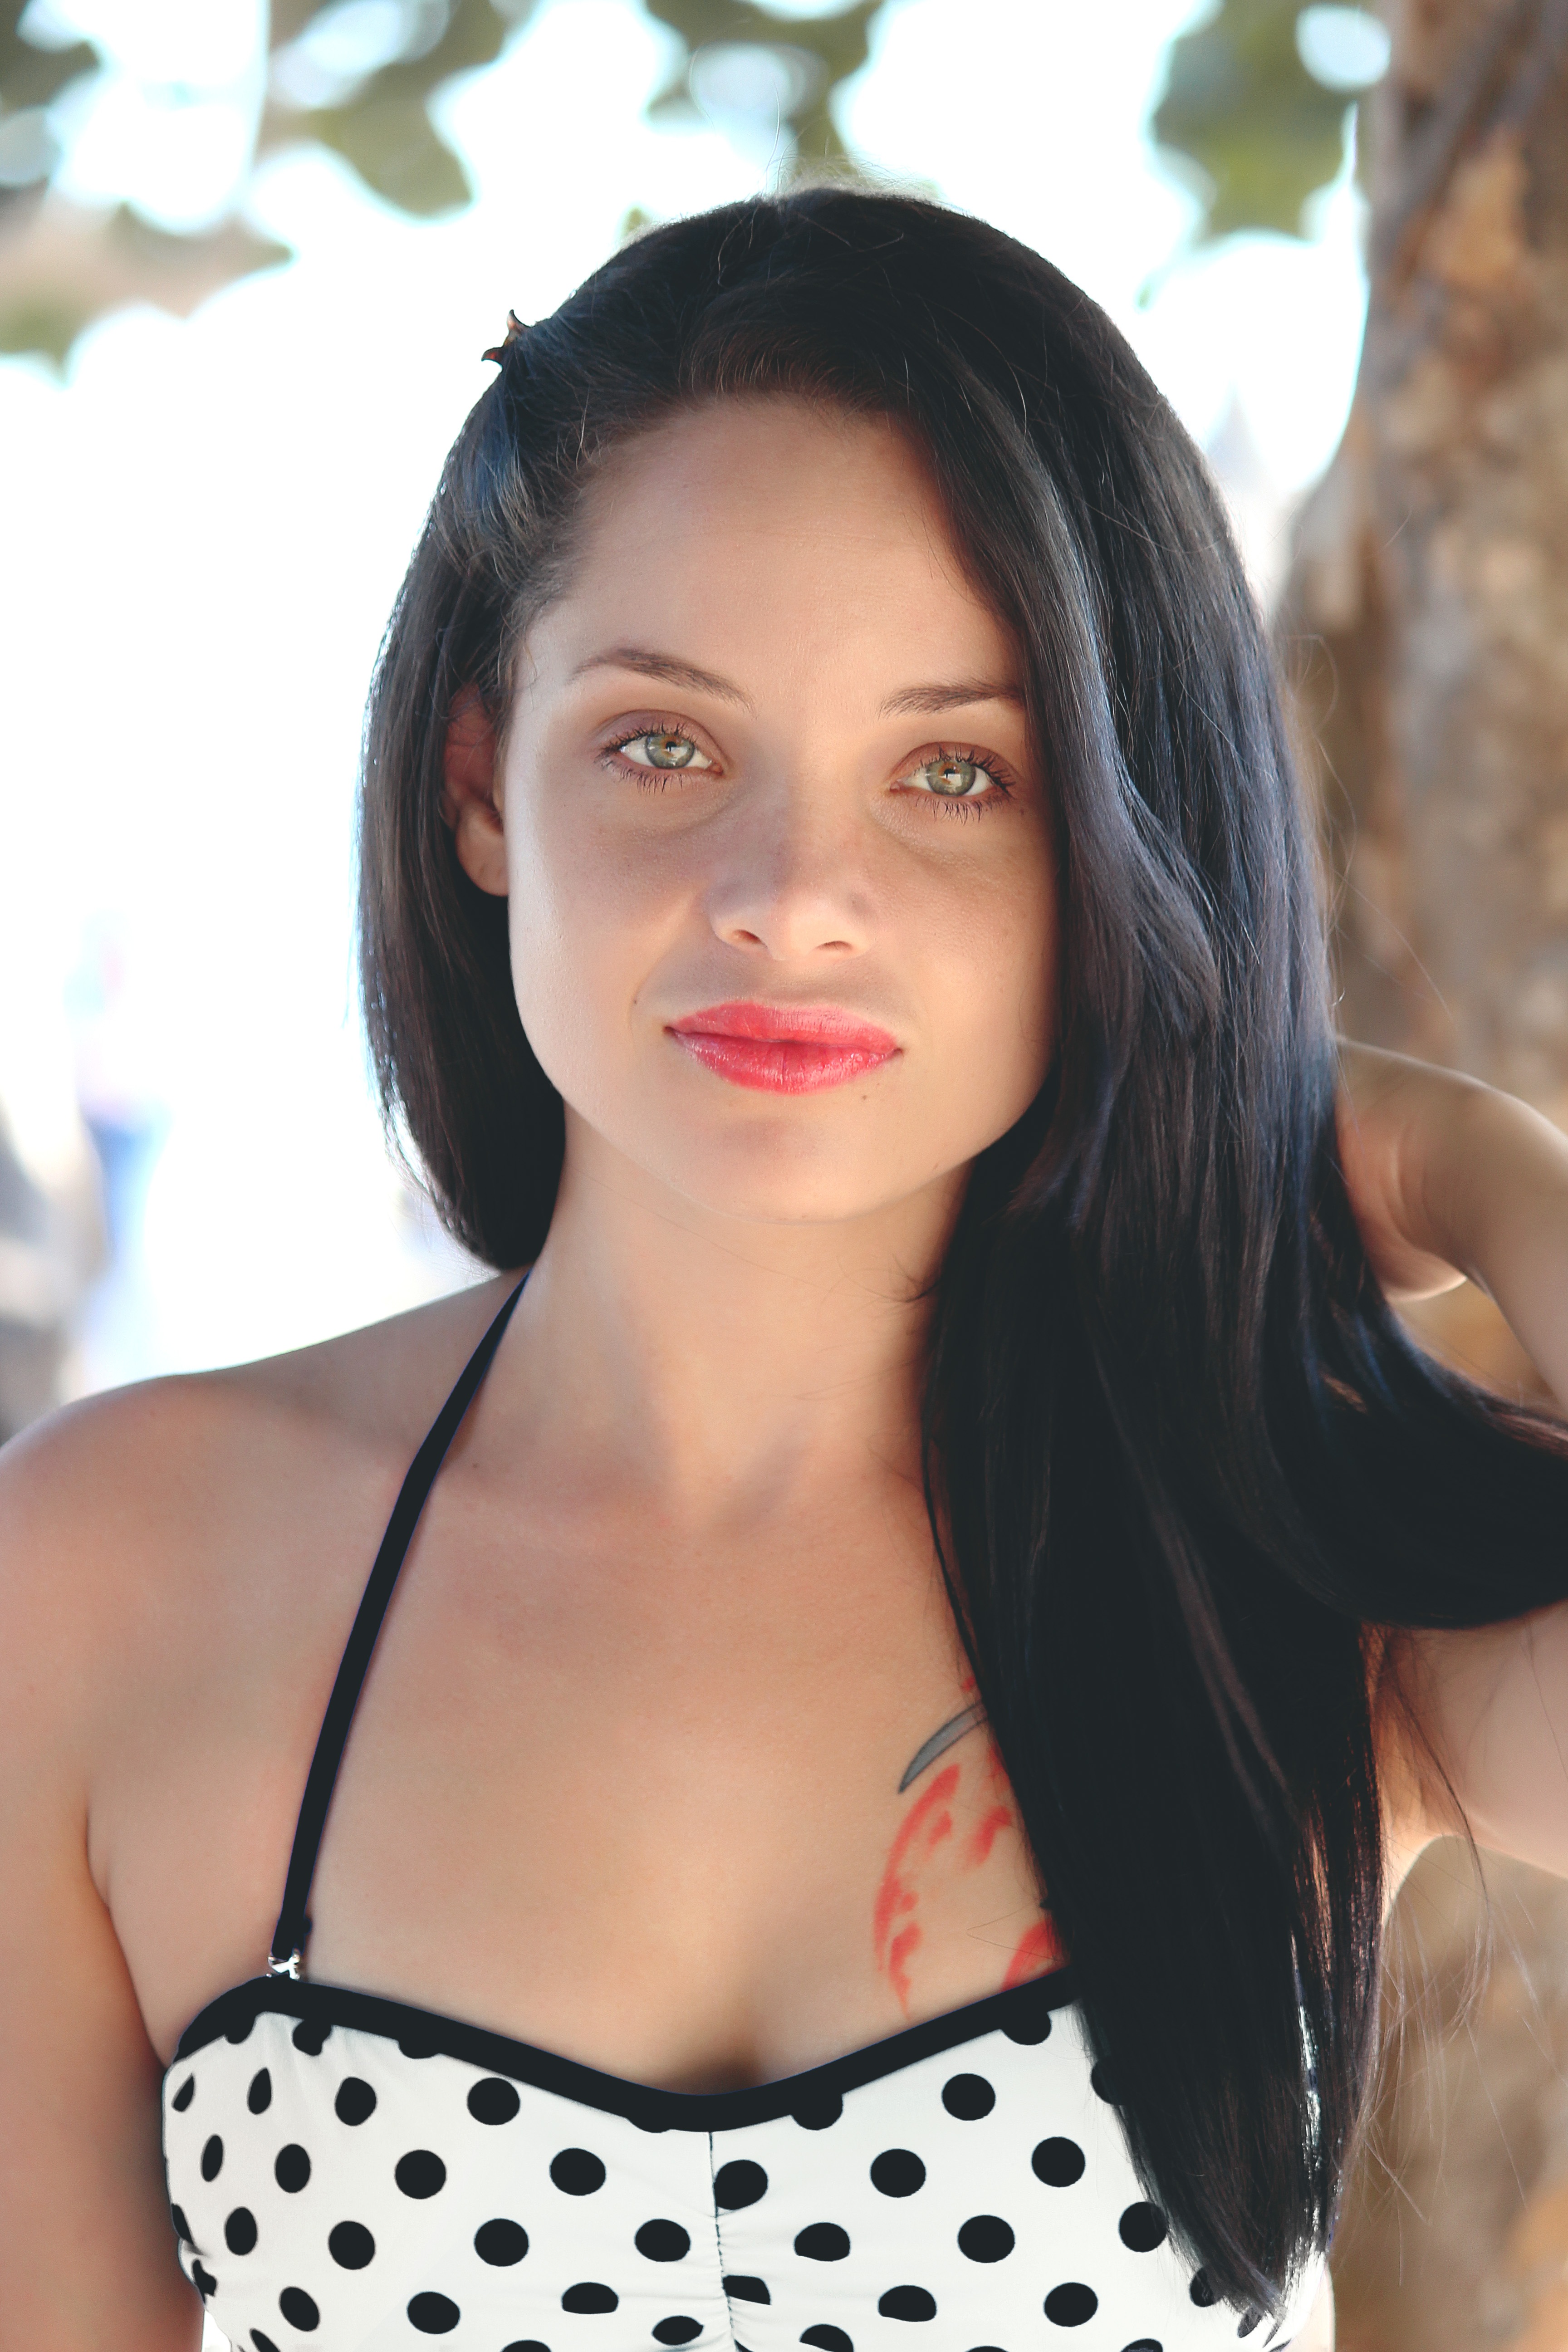
person, people, girl, woman, hair, photography, cute, female, portrait, model, young, fashion, lady, lifestyle, hairstyle, long hair, human body, black hair, face, nose, dress, women, eye, head, skin, beauty, sexy, style, attractive, adult, abdomen, photo shoot, brown hair, beach day, portrait photography, supermodel